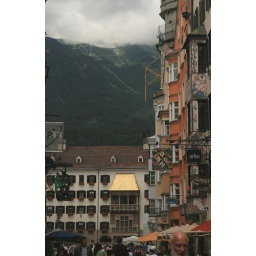
the golden roof is one of the most famous buildings in the town.